Culture of the United States Marine Corps

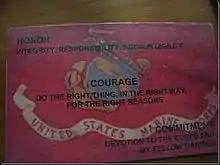
Card given to recruits bearing the Core values

The Marine Corps Core Values of Honor, Courage, and Commitment have gained increased prominence in recent years. As an emphasis on performing morally on and off duty, the concept of core values has infiltrated into many aspects of Marine life, beginning in recruit training and continuing into combat. This "warrior ethos" provides guidance to Marines in difficult ethical situations and acts as a reminder to provide good order and discipline.